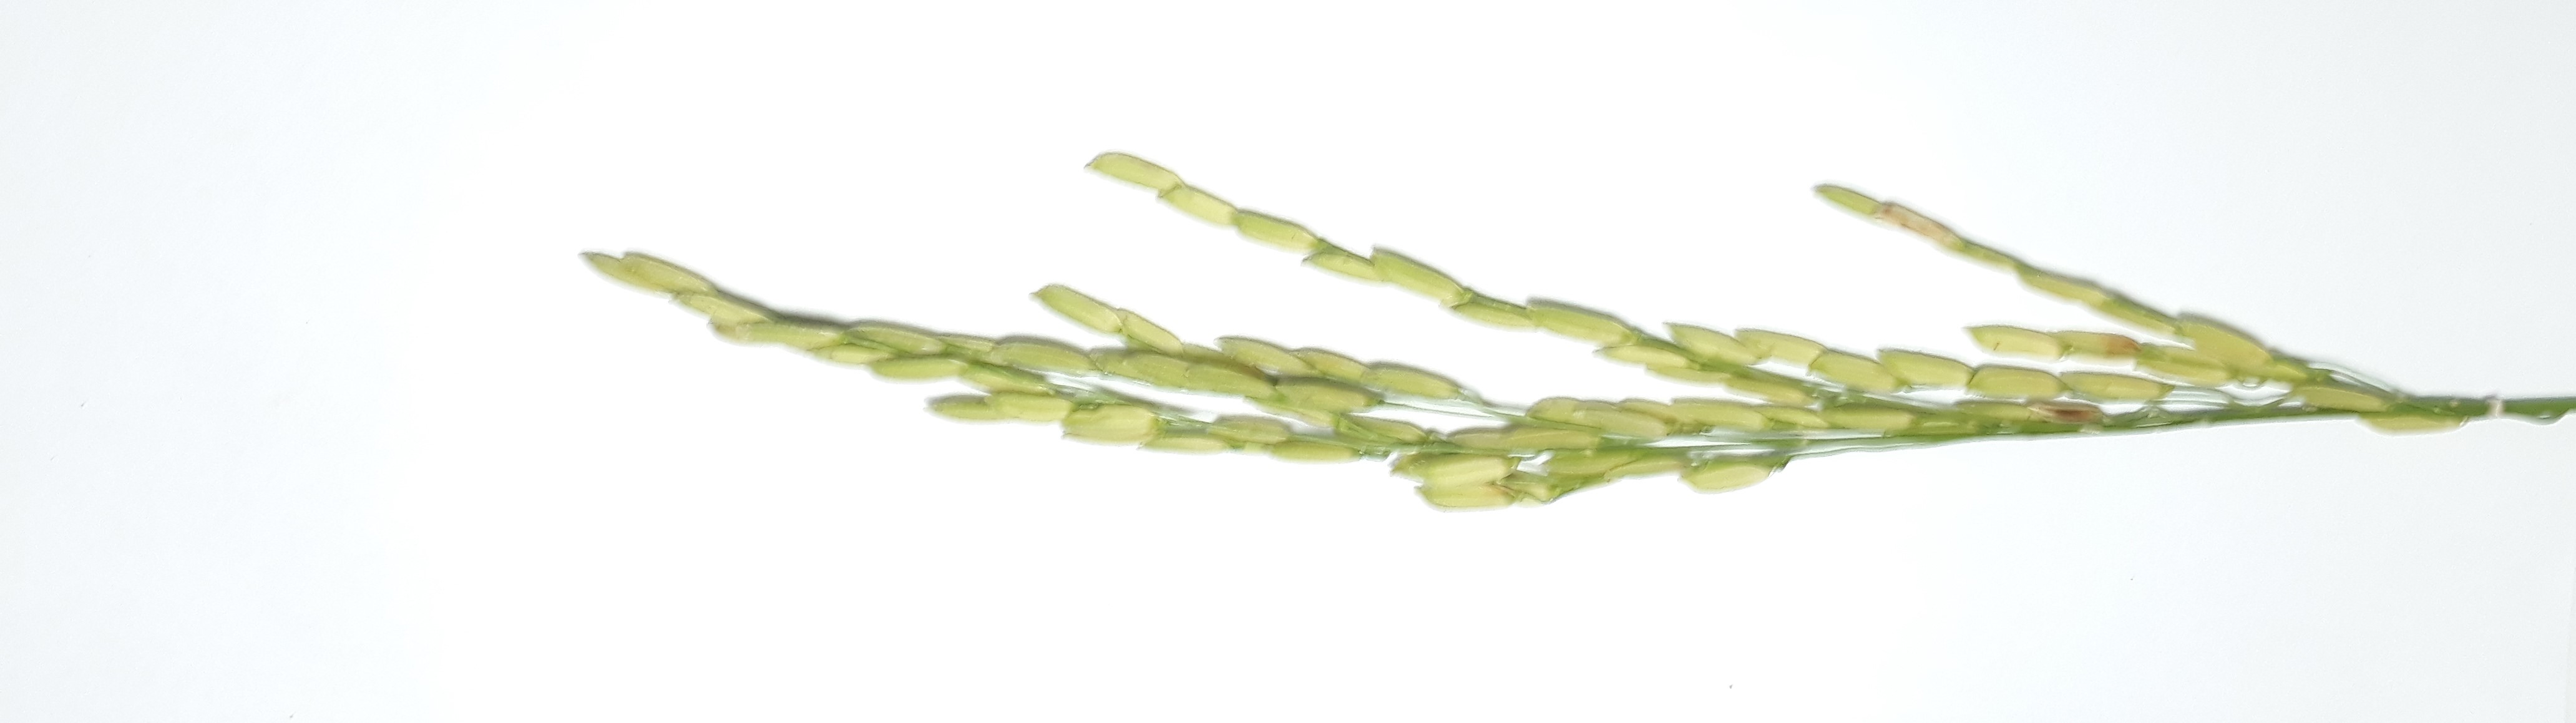
Label: Healthy